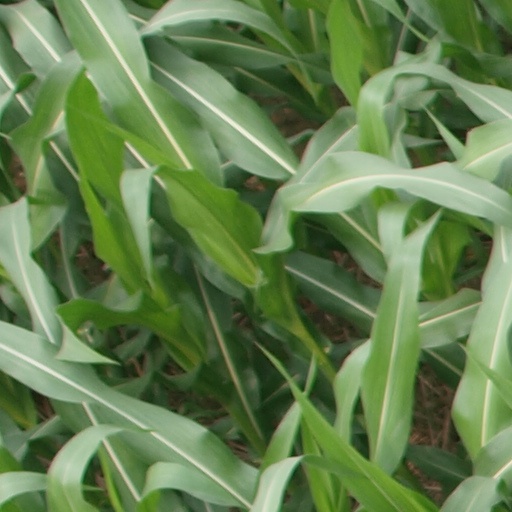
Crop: maize; corn